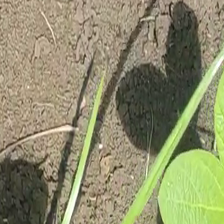
Weed species: Lavhala_(Cyperus_Rotundus)